Core-and-veneer

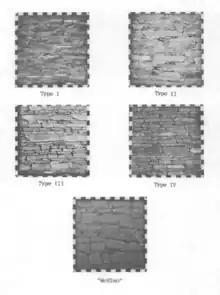
Chacoan Masonry types by Stephen H. Lekson

In the large complexes at Chaco Canyon, the Ancestral Puebloans used the wall and rubble technique, with walls of carefully shaped sandstone. The Ancestral Puebloans used mud as their mortar, both with the veneer and to consolidate the core. This core and veneer technique was also used at other Ancestral Puebloans sites outside of Chaco Canyon. Later pueblos used mud bricks (adobe) for the veneer.